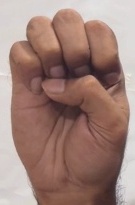
ASL sign: E